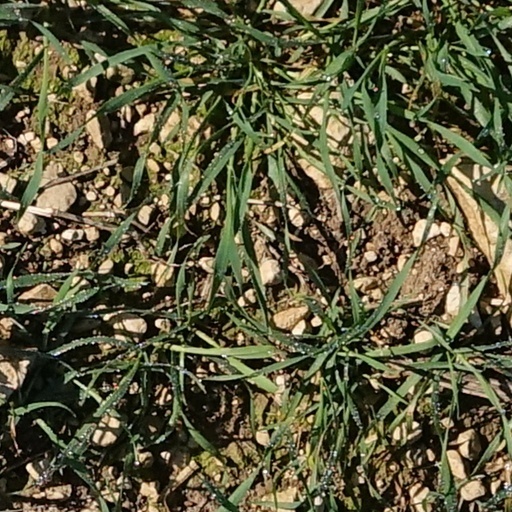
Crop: wheat